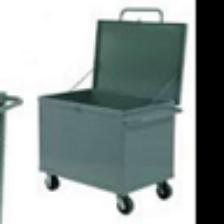
Label: NonHuman